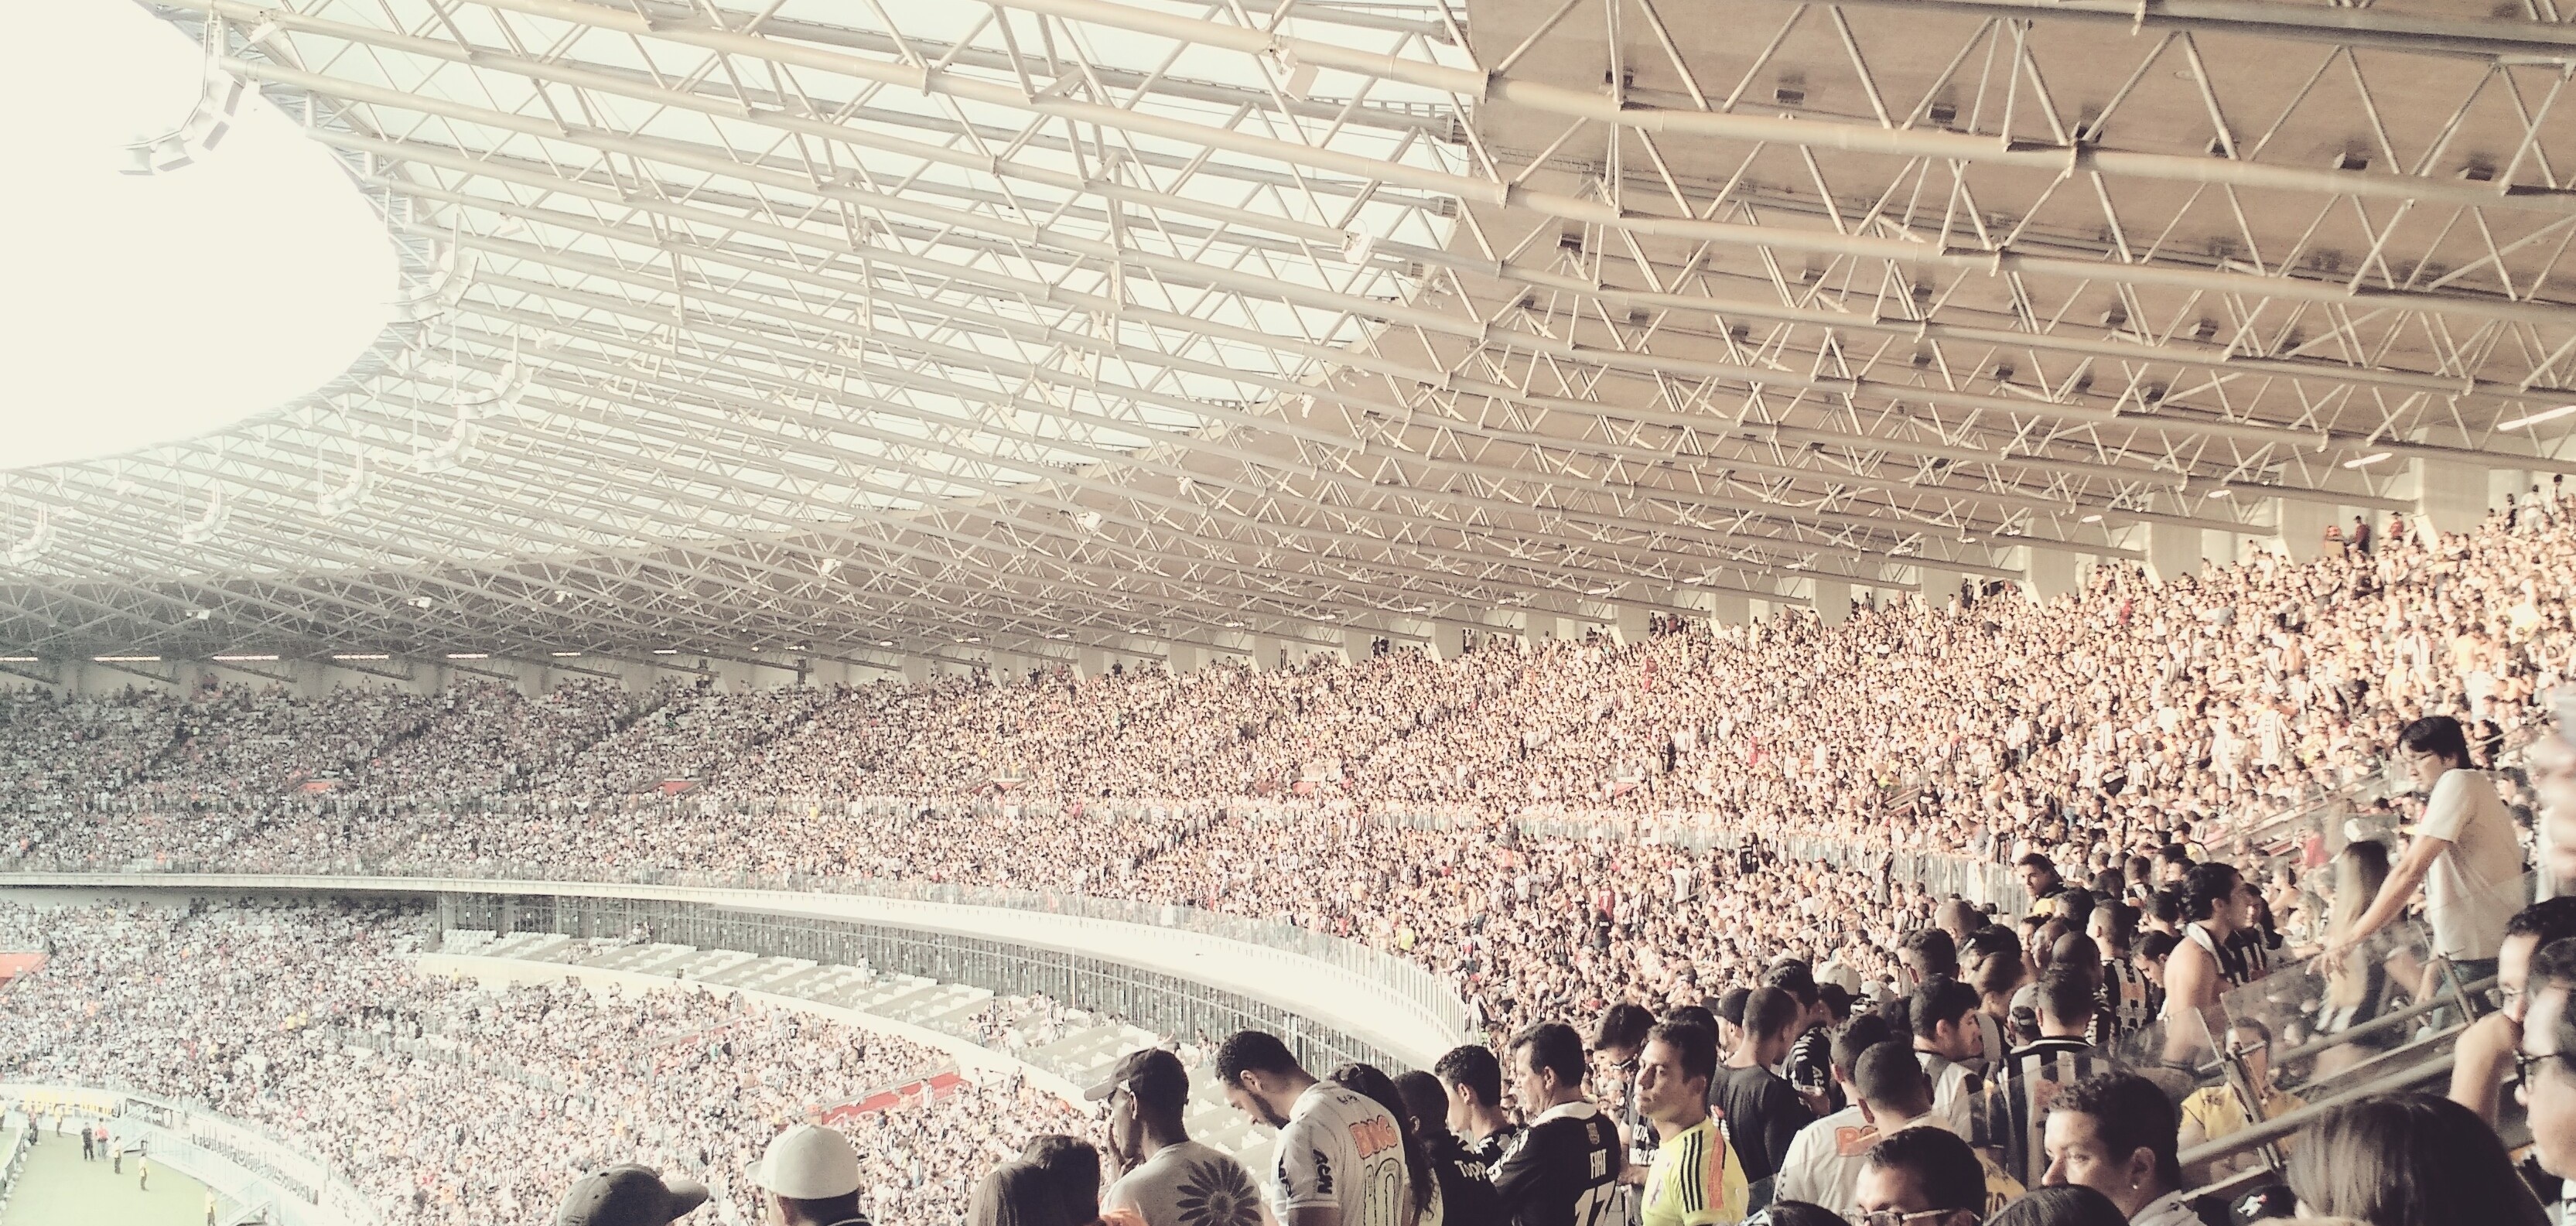
structure, city, stadium, arena, mecca, geographical feature, sport venue